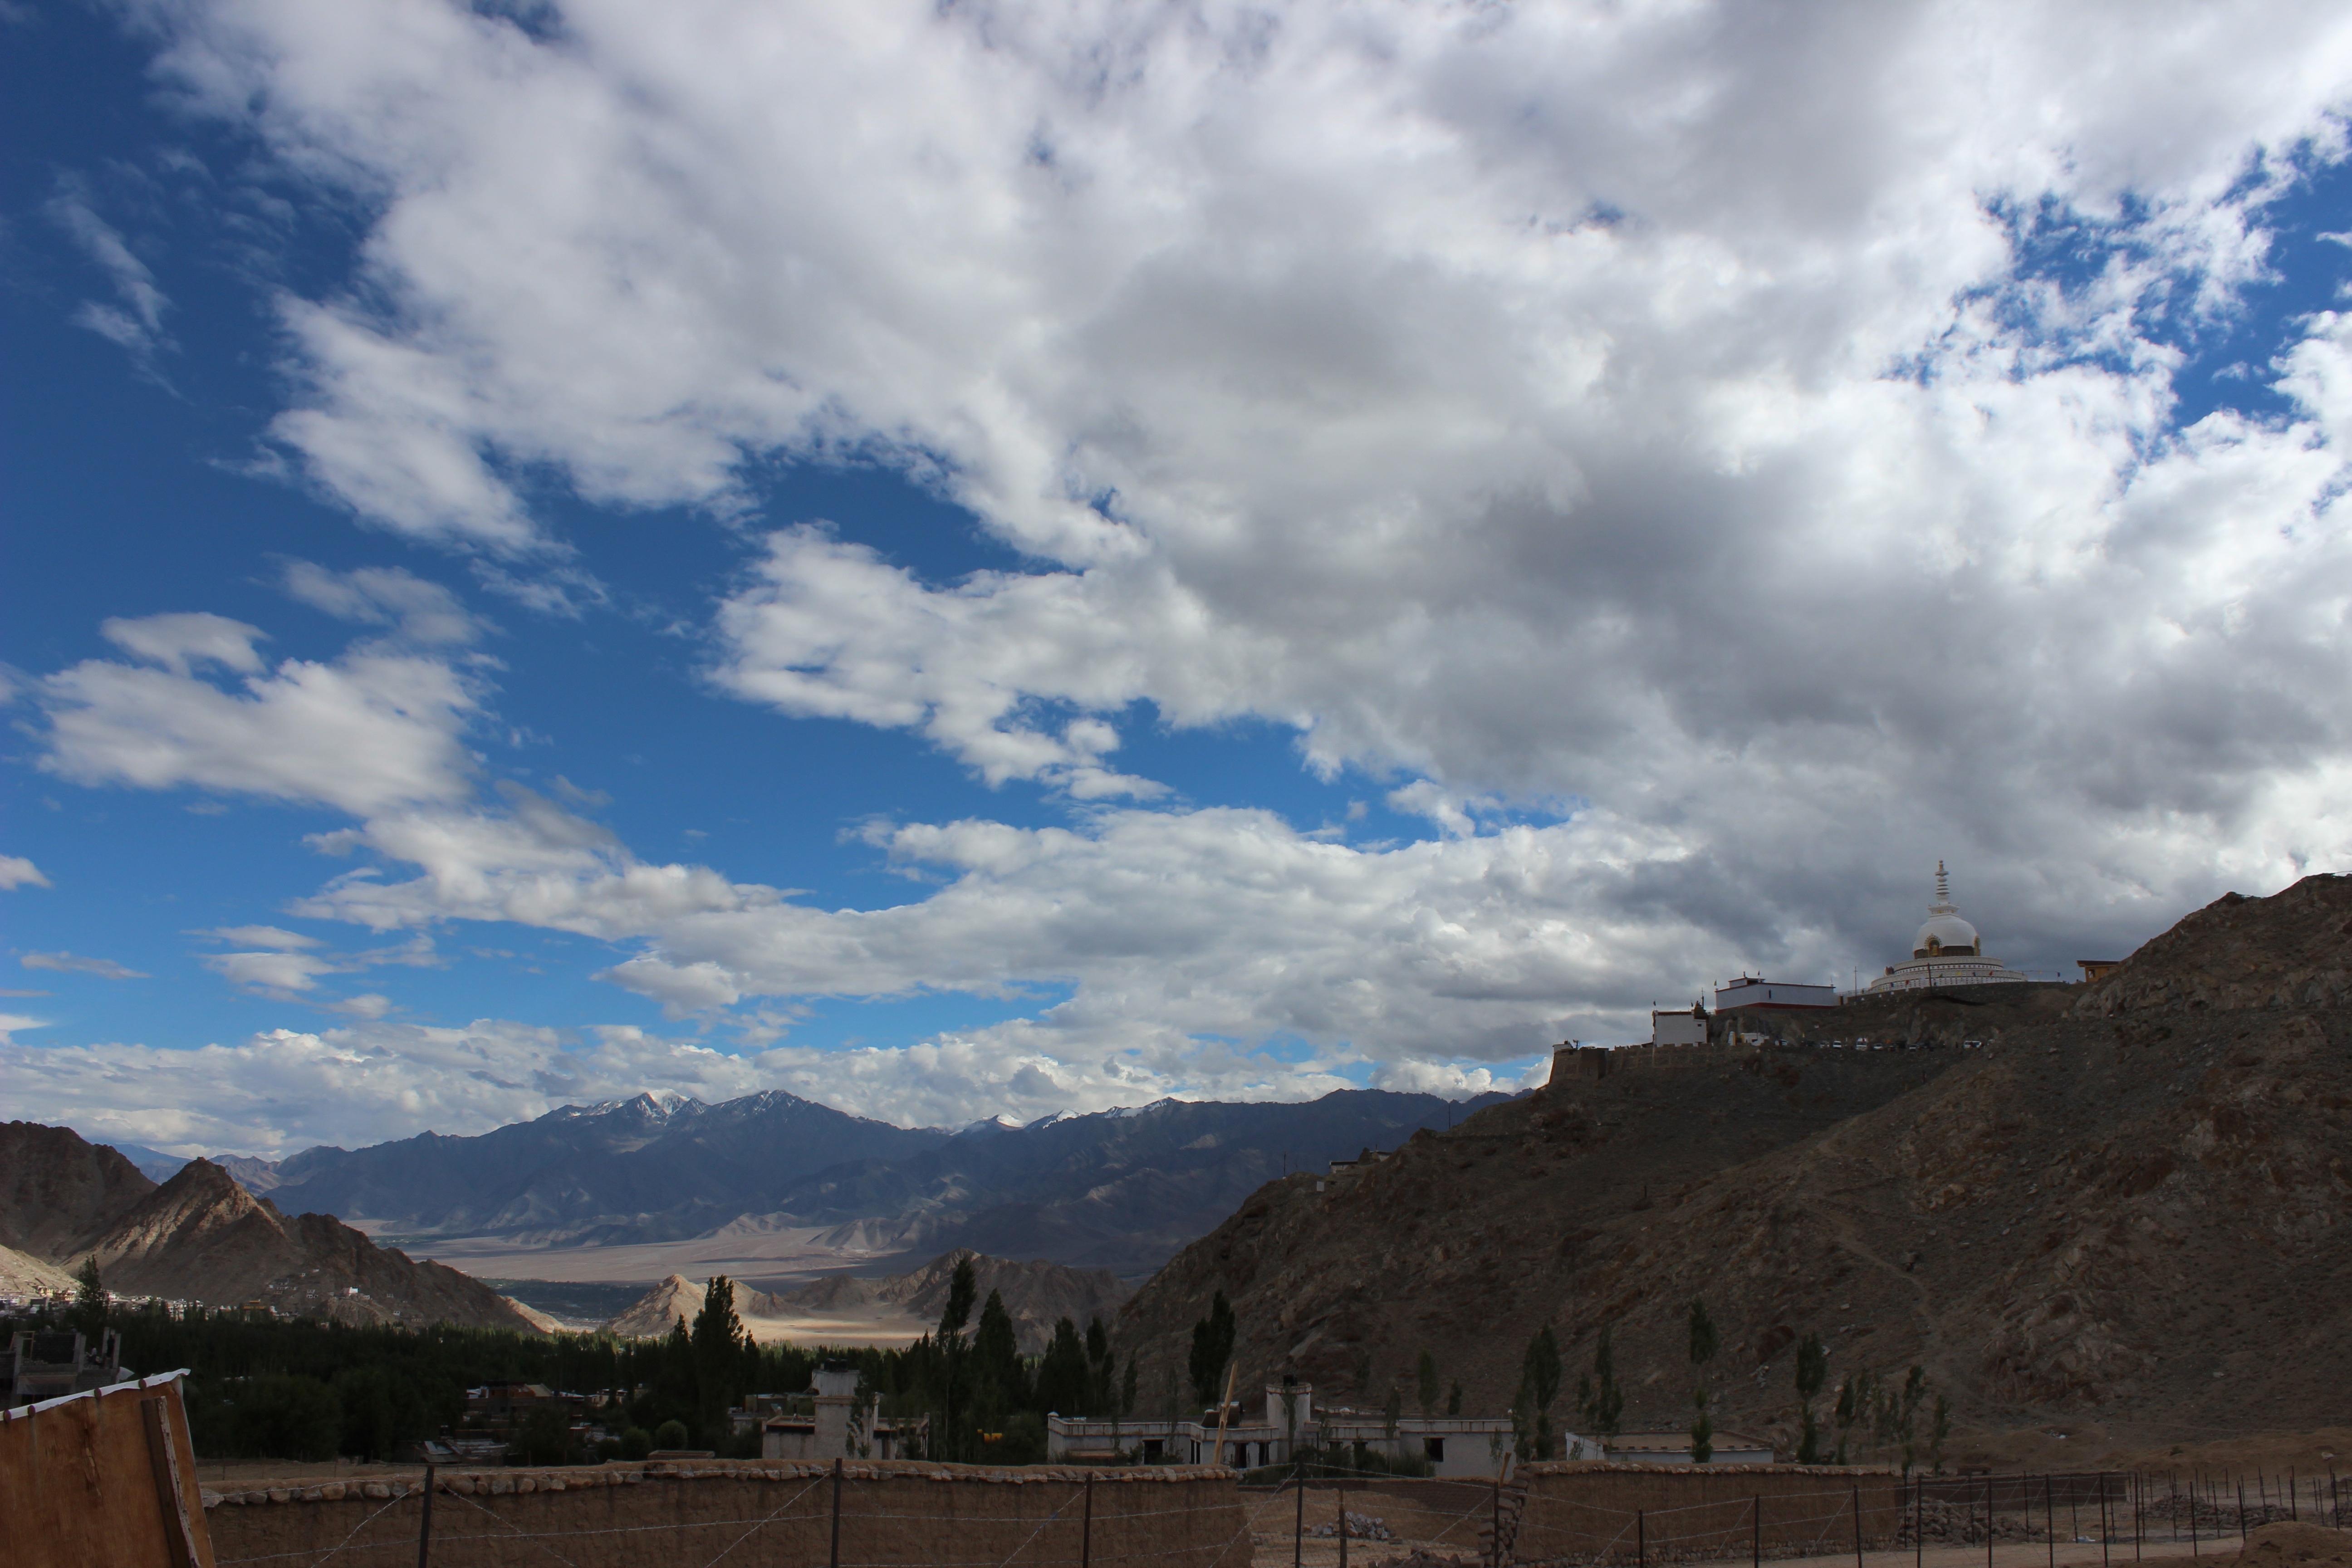
landscape, sea, mountain, cloud, sky, hill, valley, mountain range, mountains, plateau, india, ladakh, landform, geographical feature, mountainous landforms, himalaje